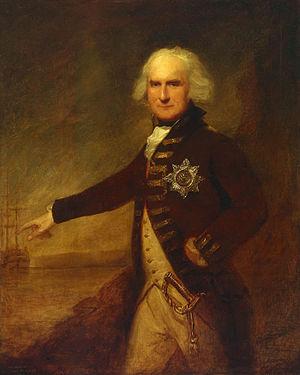
L'expédition de Quiberon ou débarquement des émigrés à Quiberon est une opération militaire de contre-révolution qui commença le 23 juin 1795 et qui fut définitivement repoussée le 21 juillet 1795. Organisée par l'Angleterre afin de prêter main-forte à la Chouannerie et à l'armée catholique et royale en Vendée, elle devait soulever tout l'Ouest de la France afin de mettre fin à la Révolution française et permettre le retour de la monarchie. Mais son échec eut un grand retentissement et porta un coup funeste au parti royaliste.